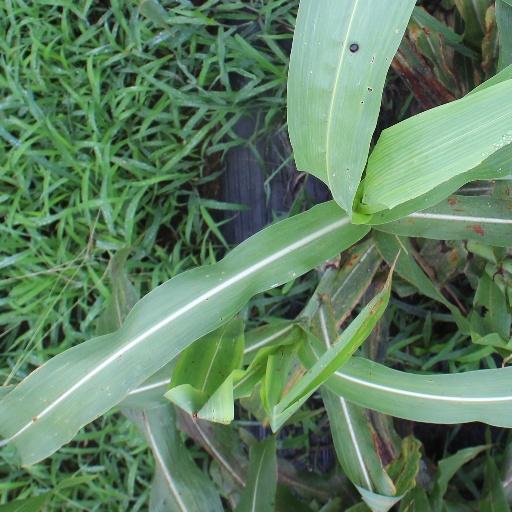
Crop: sorghum